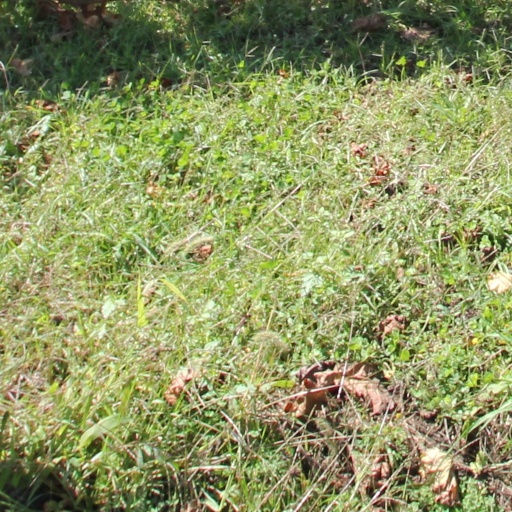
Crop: grape